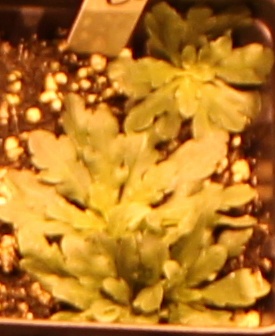
Label: Horseweed